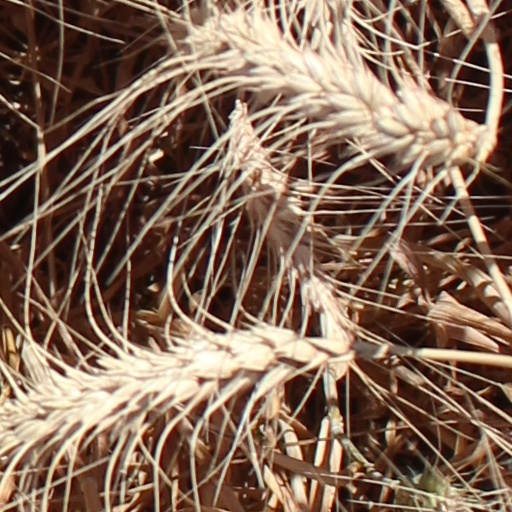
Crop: wheat